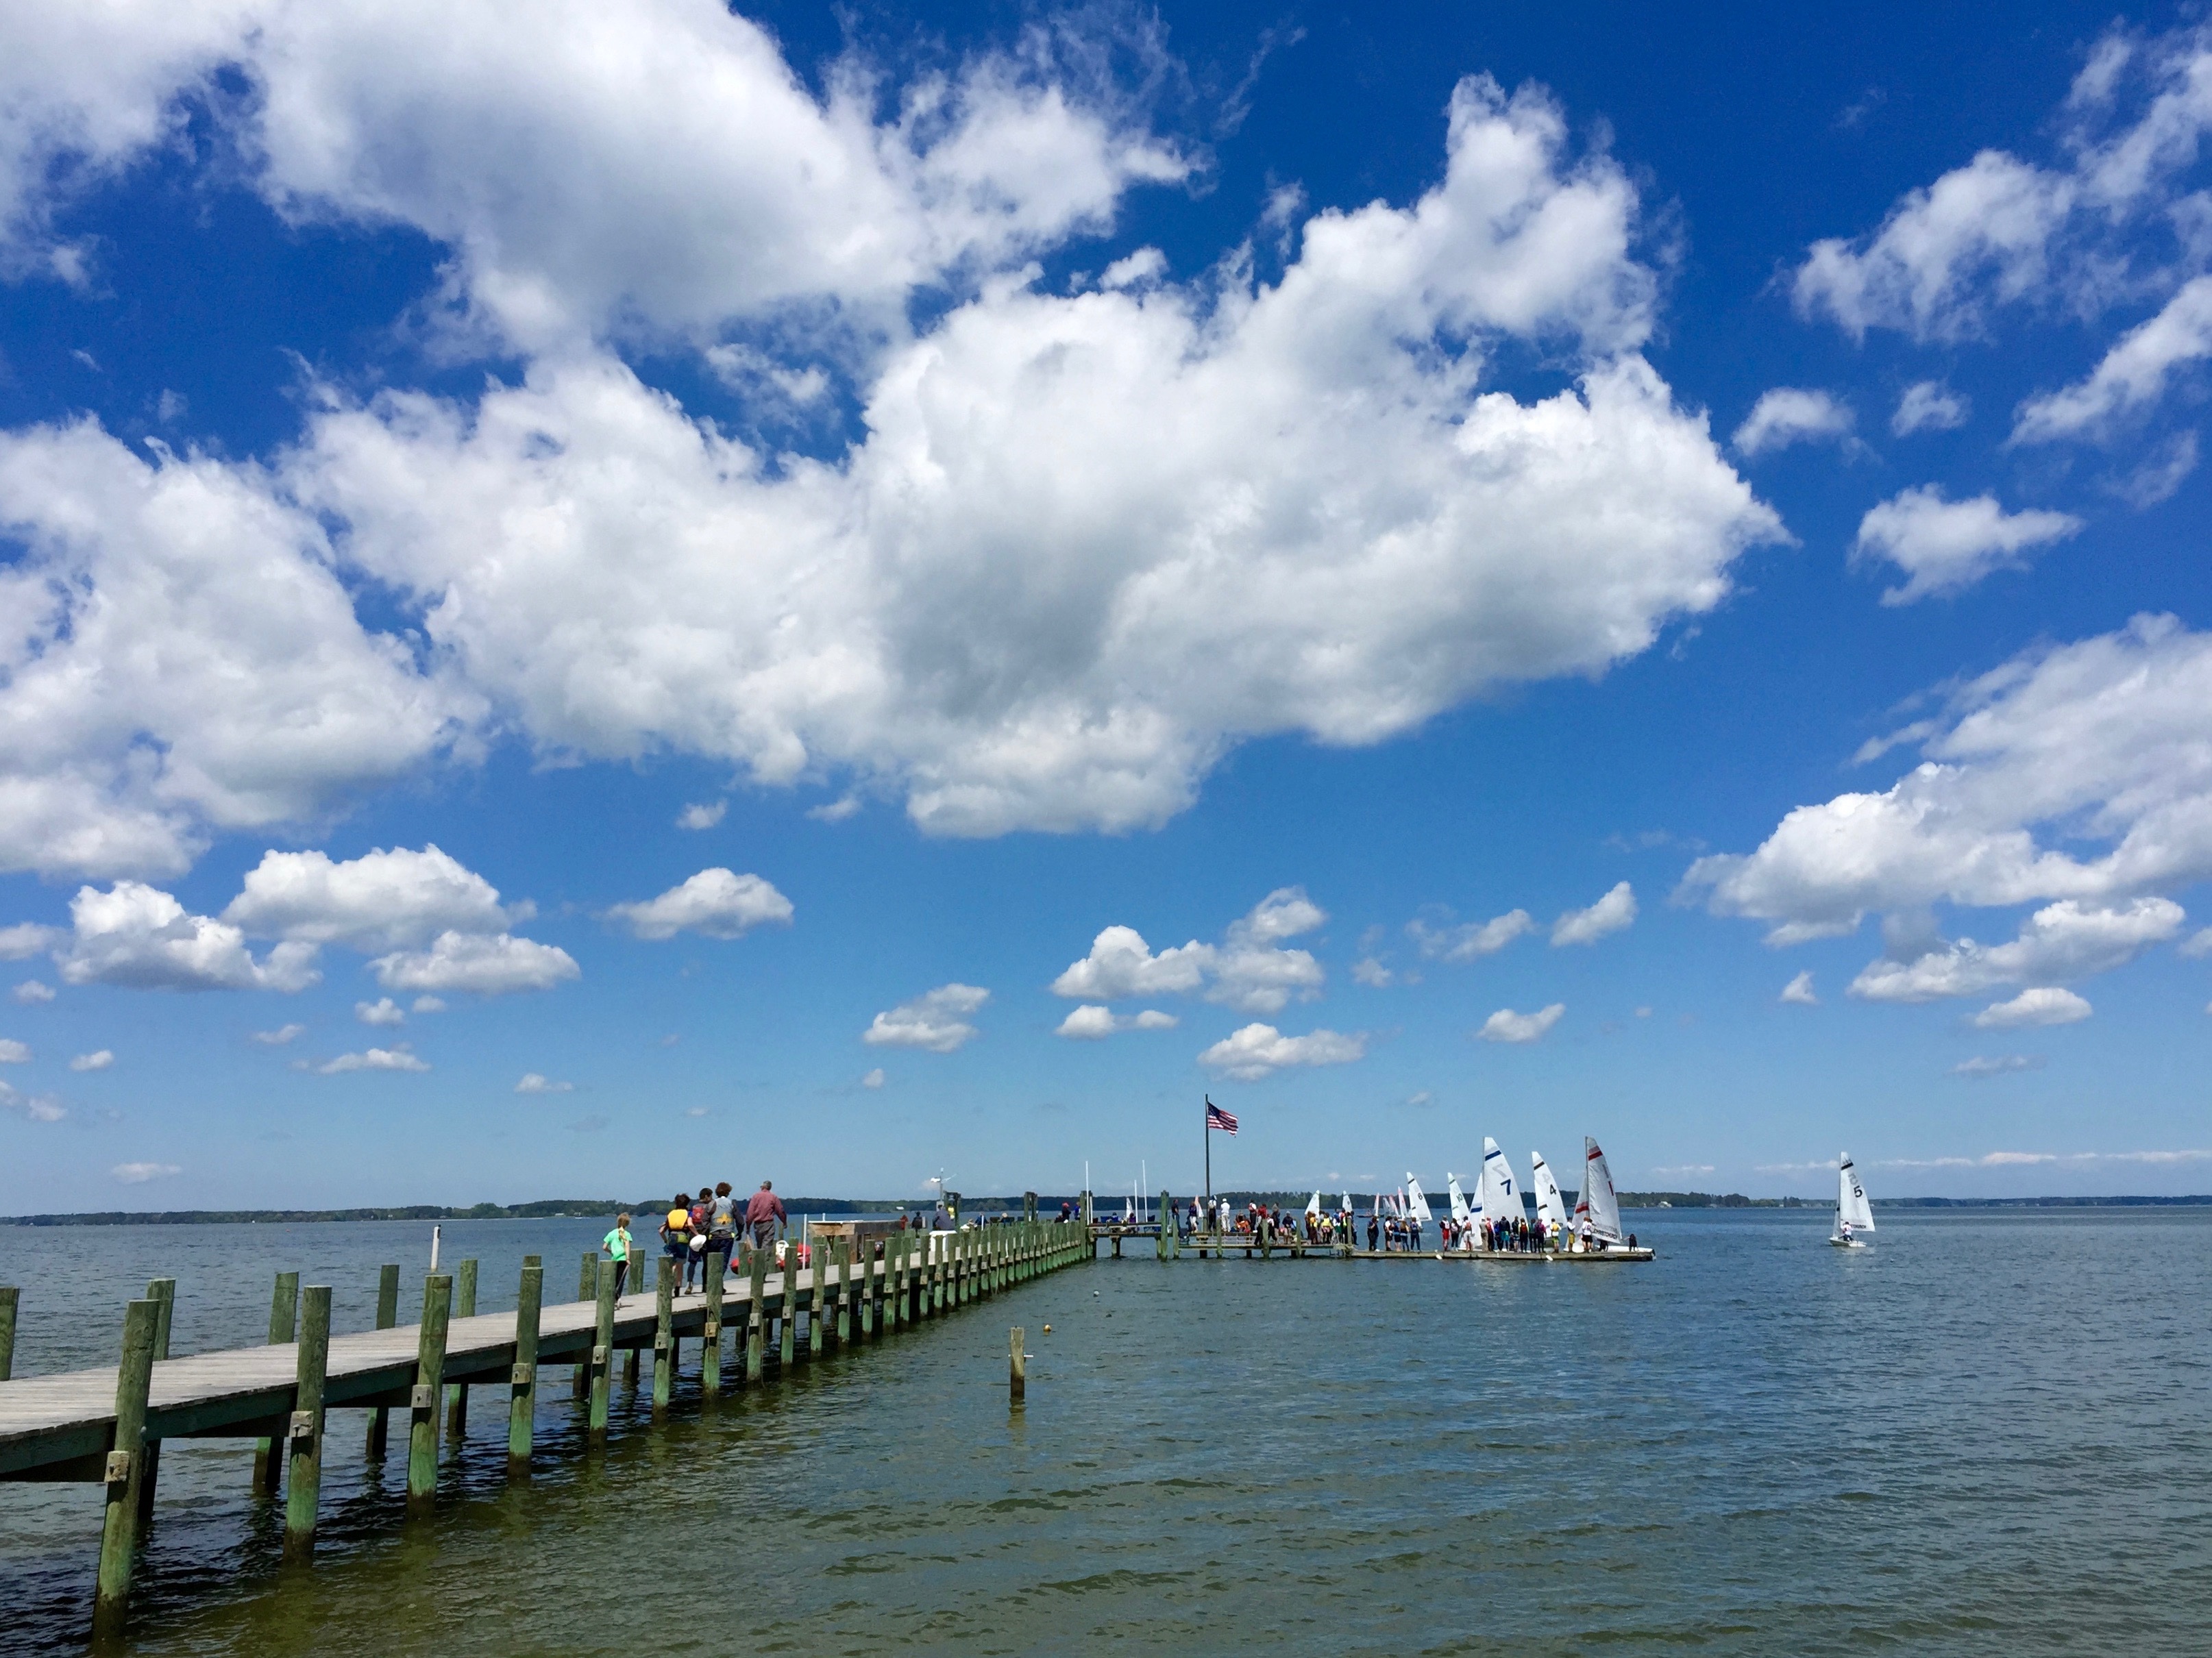
beach, sea, coast, ocean, horizon, cloud, sky, shore, wave, pier, vacation, vehicle, bay, body of water